André Cerbonney

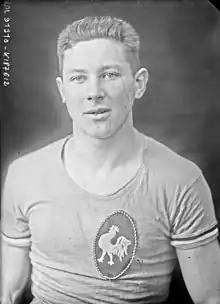
André Cerbonney in 1924

André Cerbonney (10 April 1900 – 4 April 1992) was a French sprinter. He competed in the men's 100 metres at the 1928 Summer Olympics.